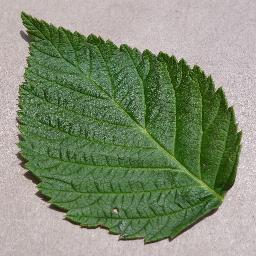
Label: Raspberry___healthy